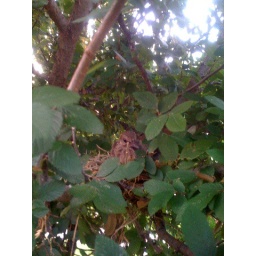
Baby bird in our tree in the front yard.